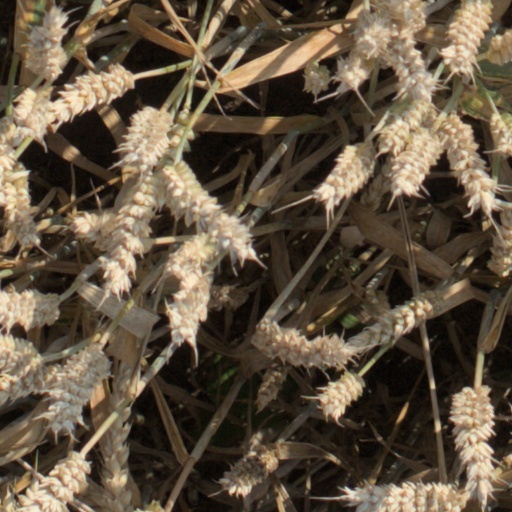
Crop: wheat